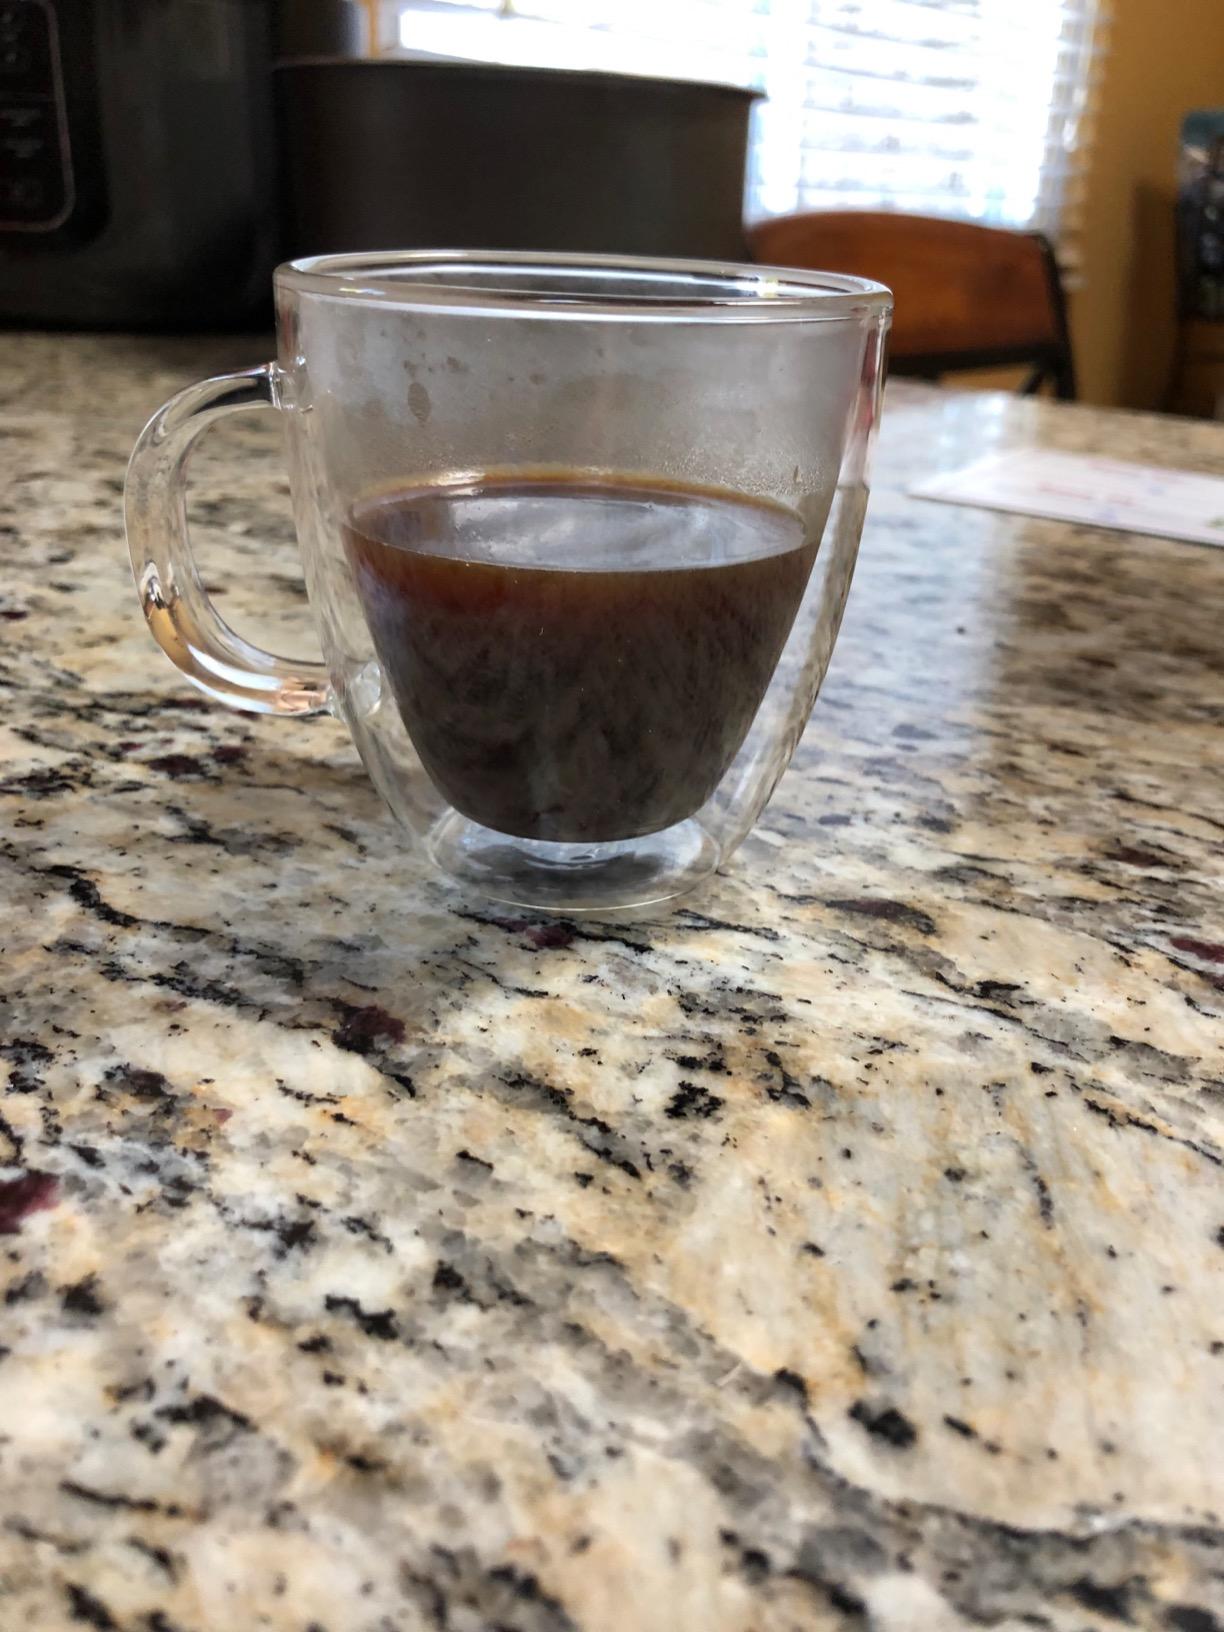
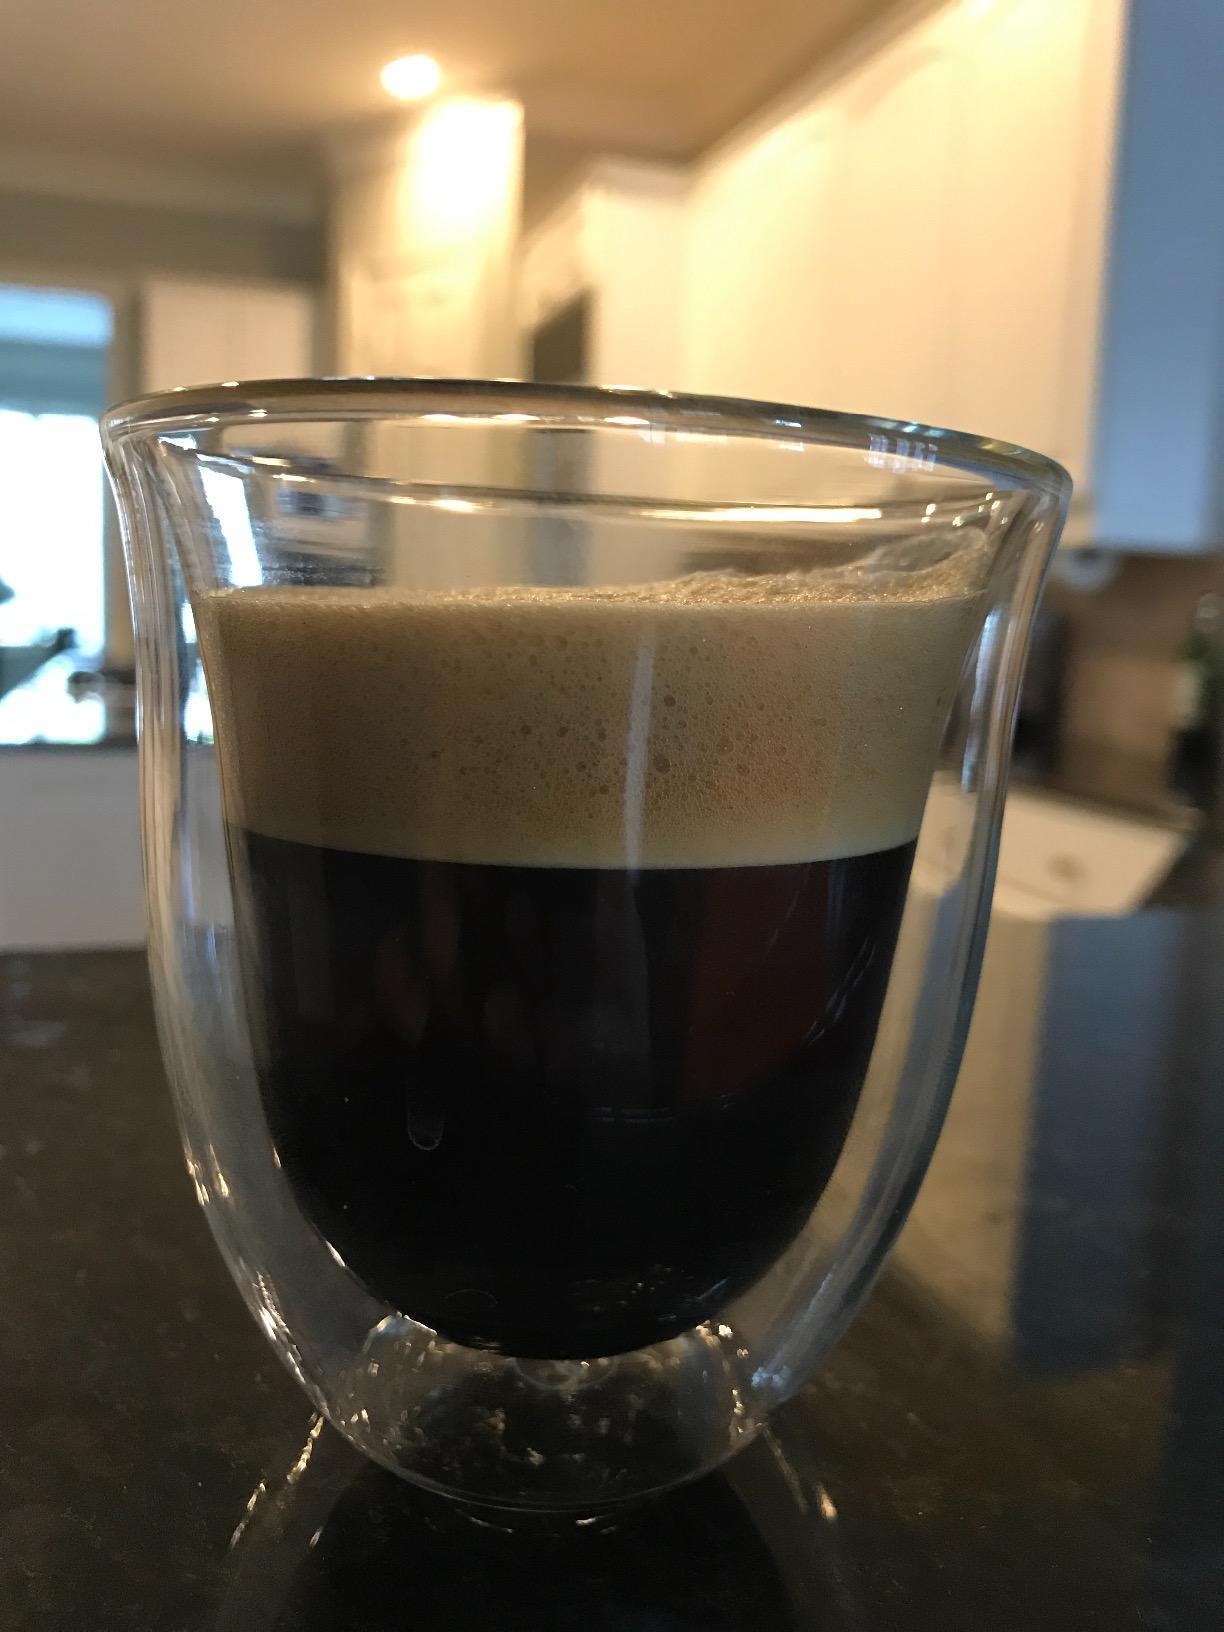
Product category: items_mug
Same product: no